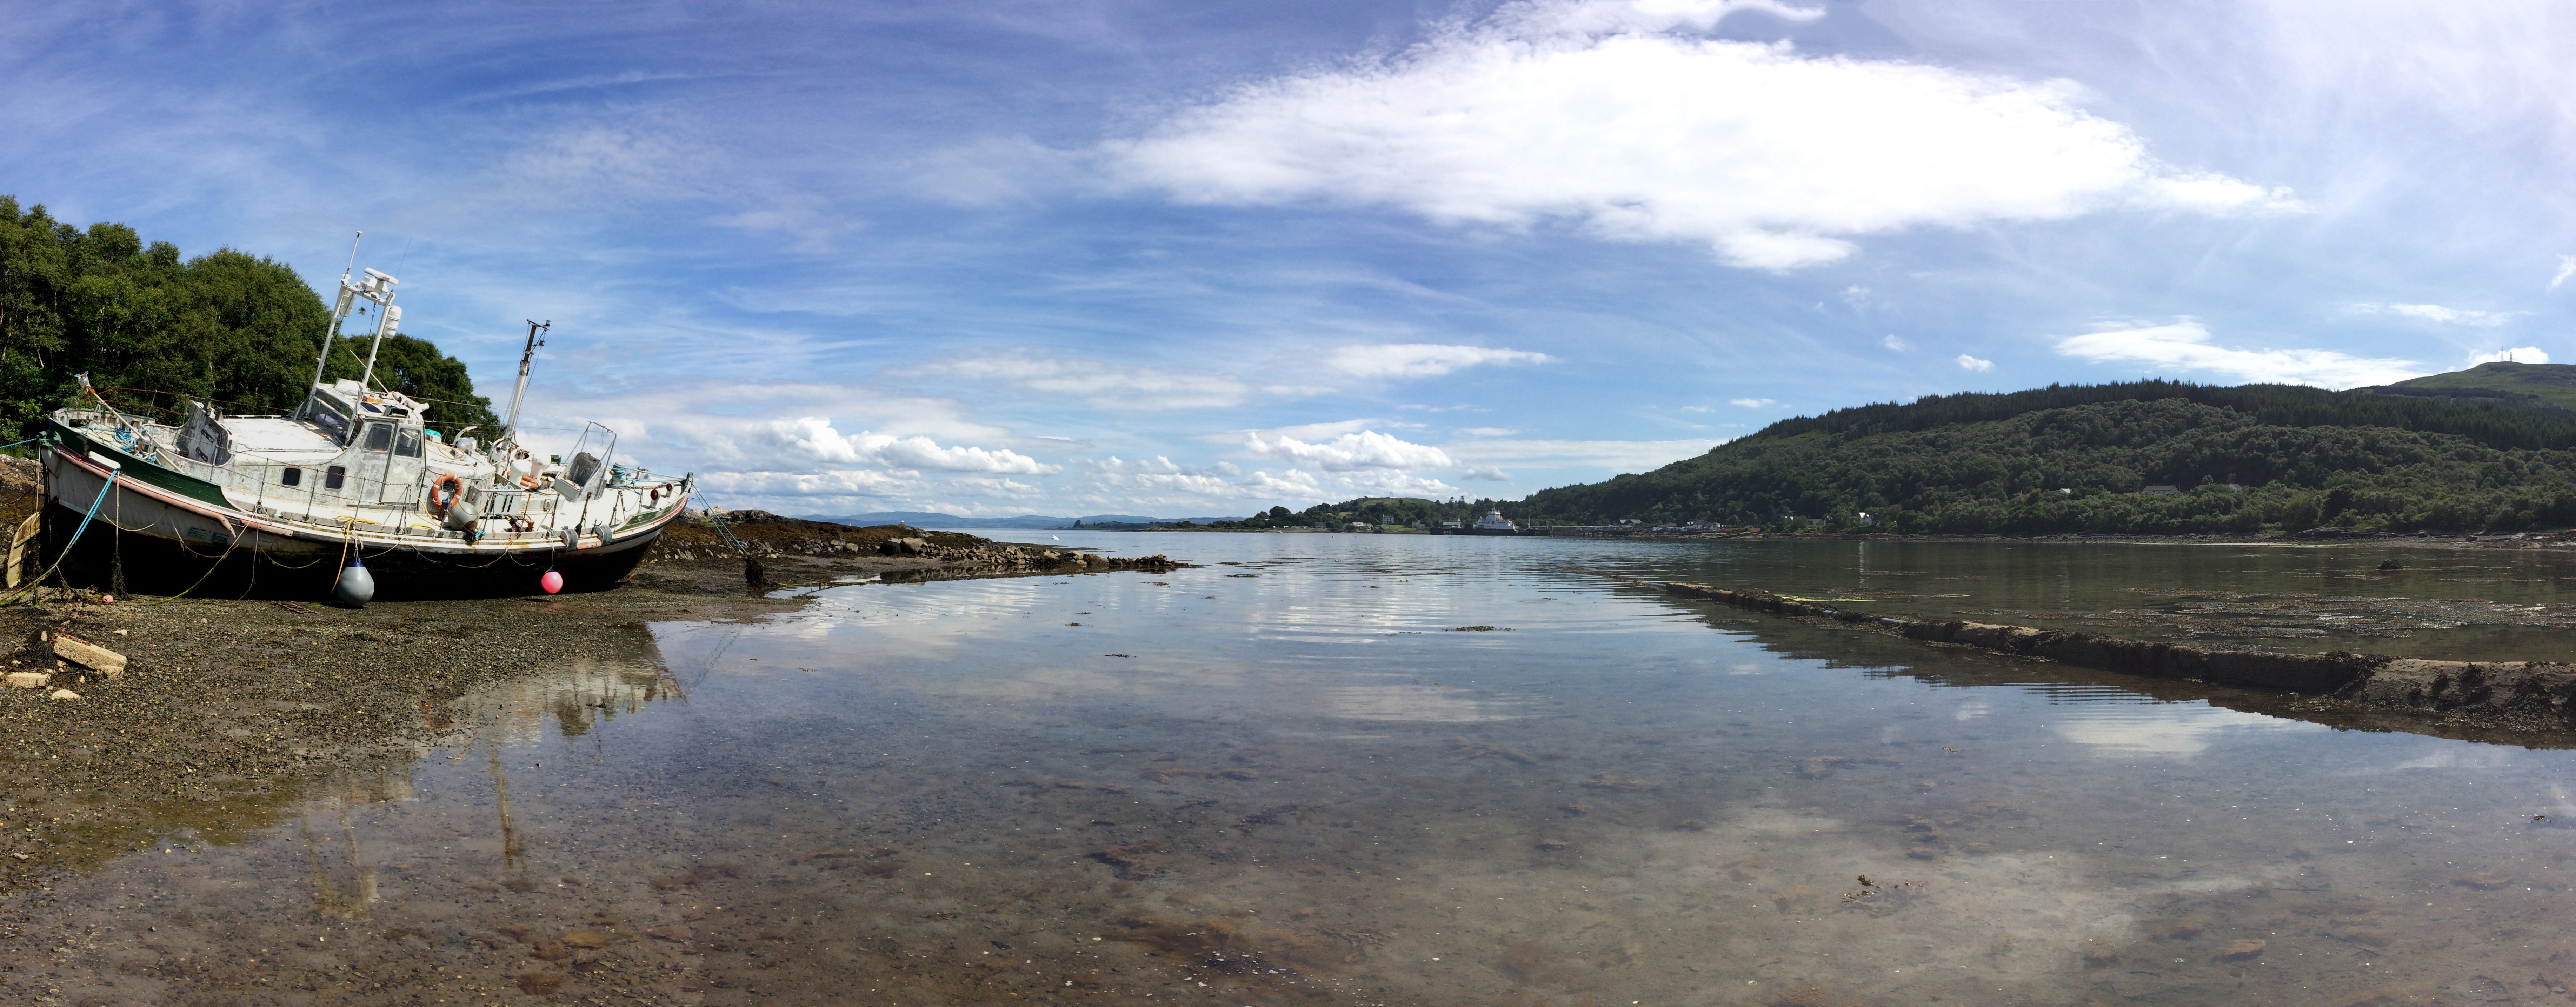
beach, landscape, sea, coast, ocean, boat, lake, river, reflection, vehicle, bay, reservoir, waterway, scotland, scottish, loch, isle of mull, argyll, duart